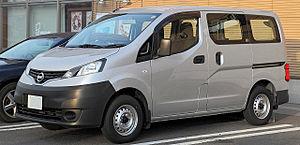
Le Nissan Vanette est un fourgon produit par Datsun, puis Nissan de 1978 à 2010. Il est ensuite remplacé par les Nissan Serena et Nissan NV200.
Le NV200 est une fourgonnette produite par le constructeur automobile japonais Nissan. Son concept-car est présenté au salon de l'automobile de Tokyo 2007. Le modèle de production est lancé au Japon le 21 mai 2009 et en Europe à l'automne 2009.